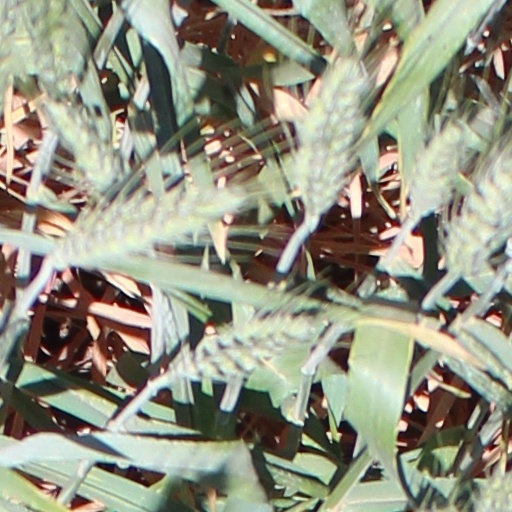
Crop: wheat